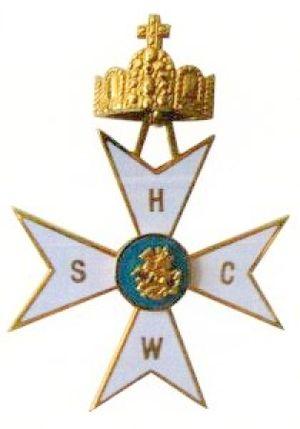
L’Ancien Ordre de Saint Georges, aussi nommé l'Ordre des Quatre Empereurs ou Ordre d’Ancienne Noblesse est un ordre historique et laïc de chevalerie.